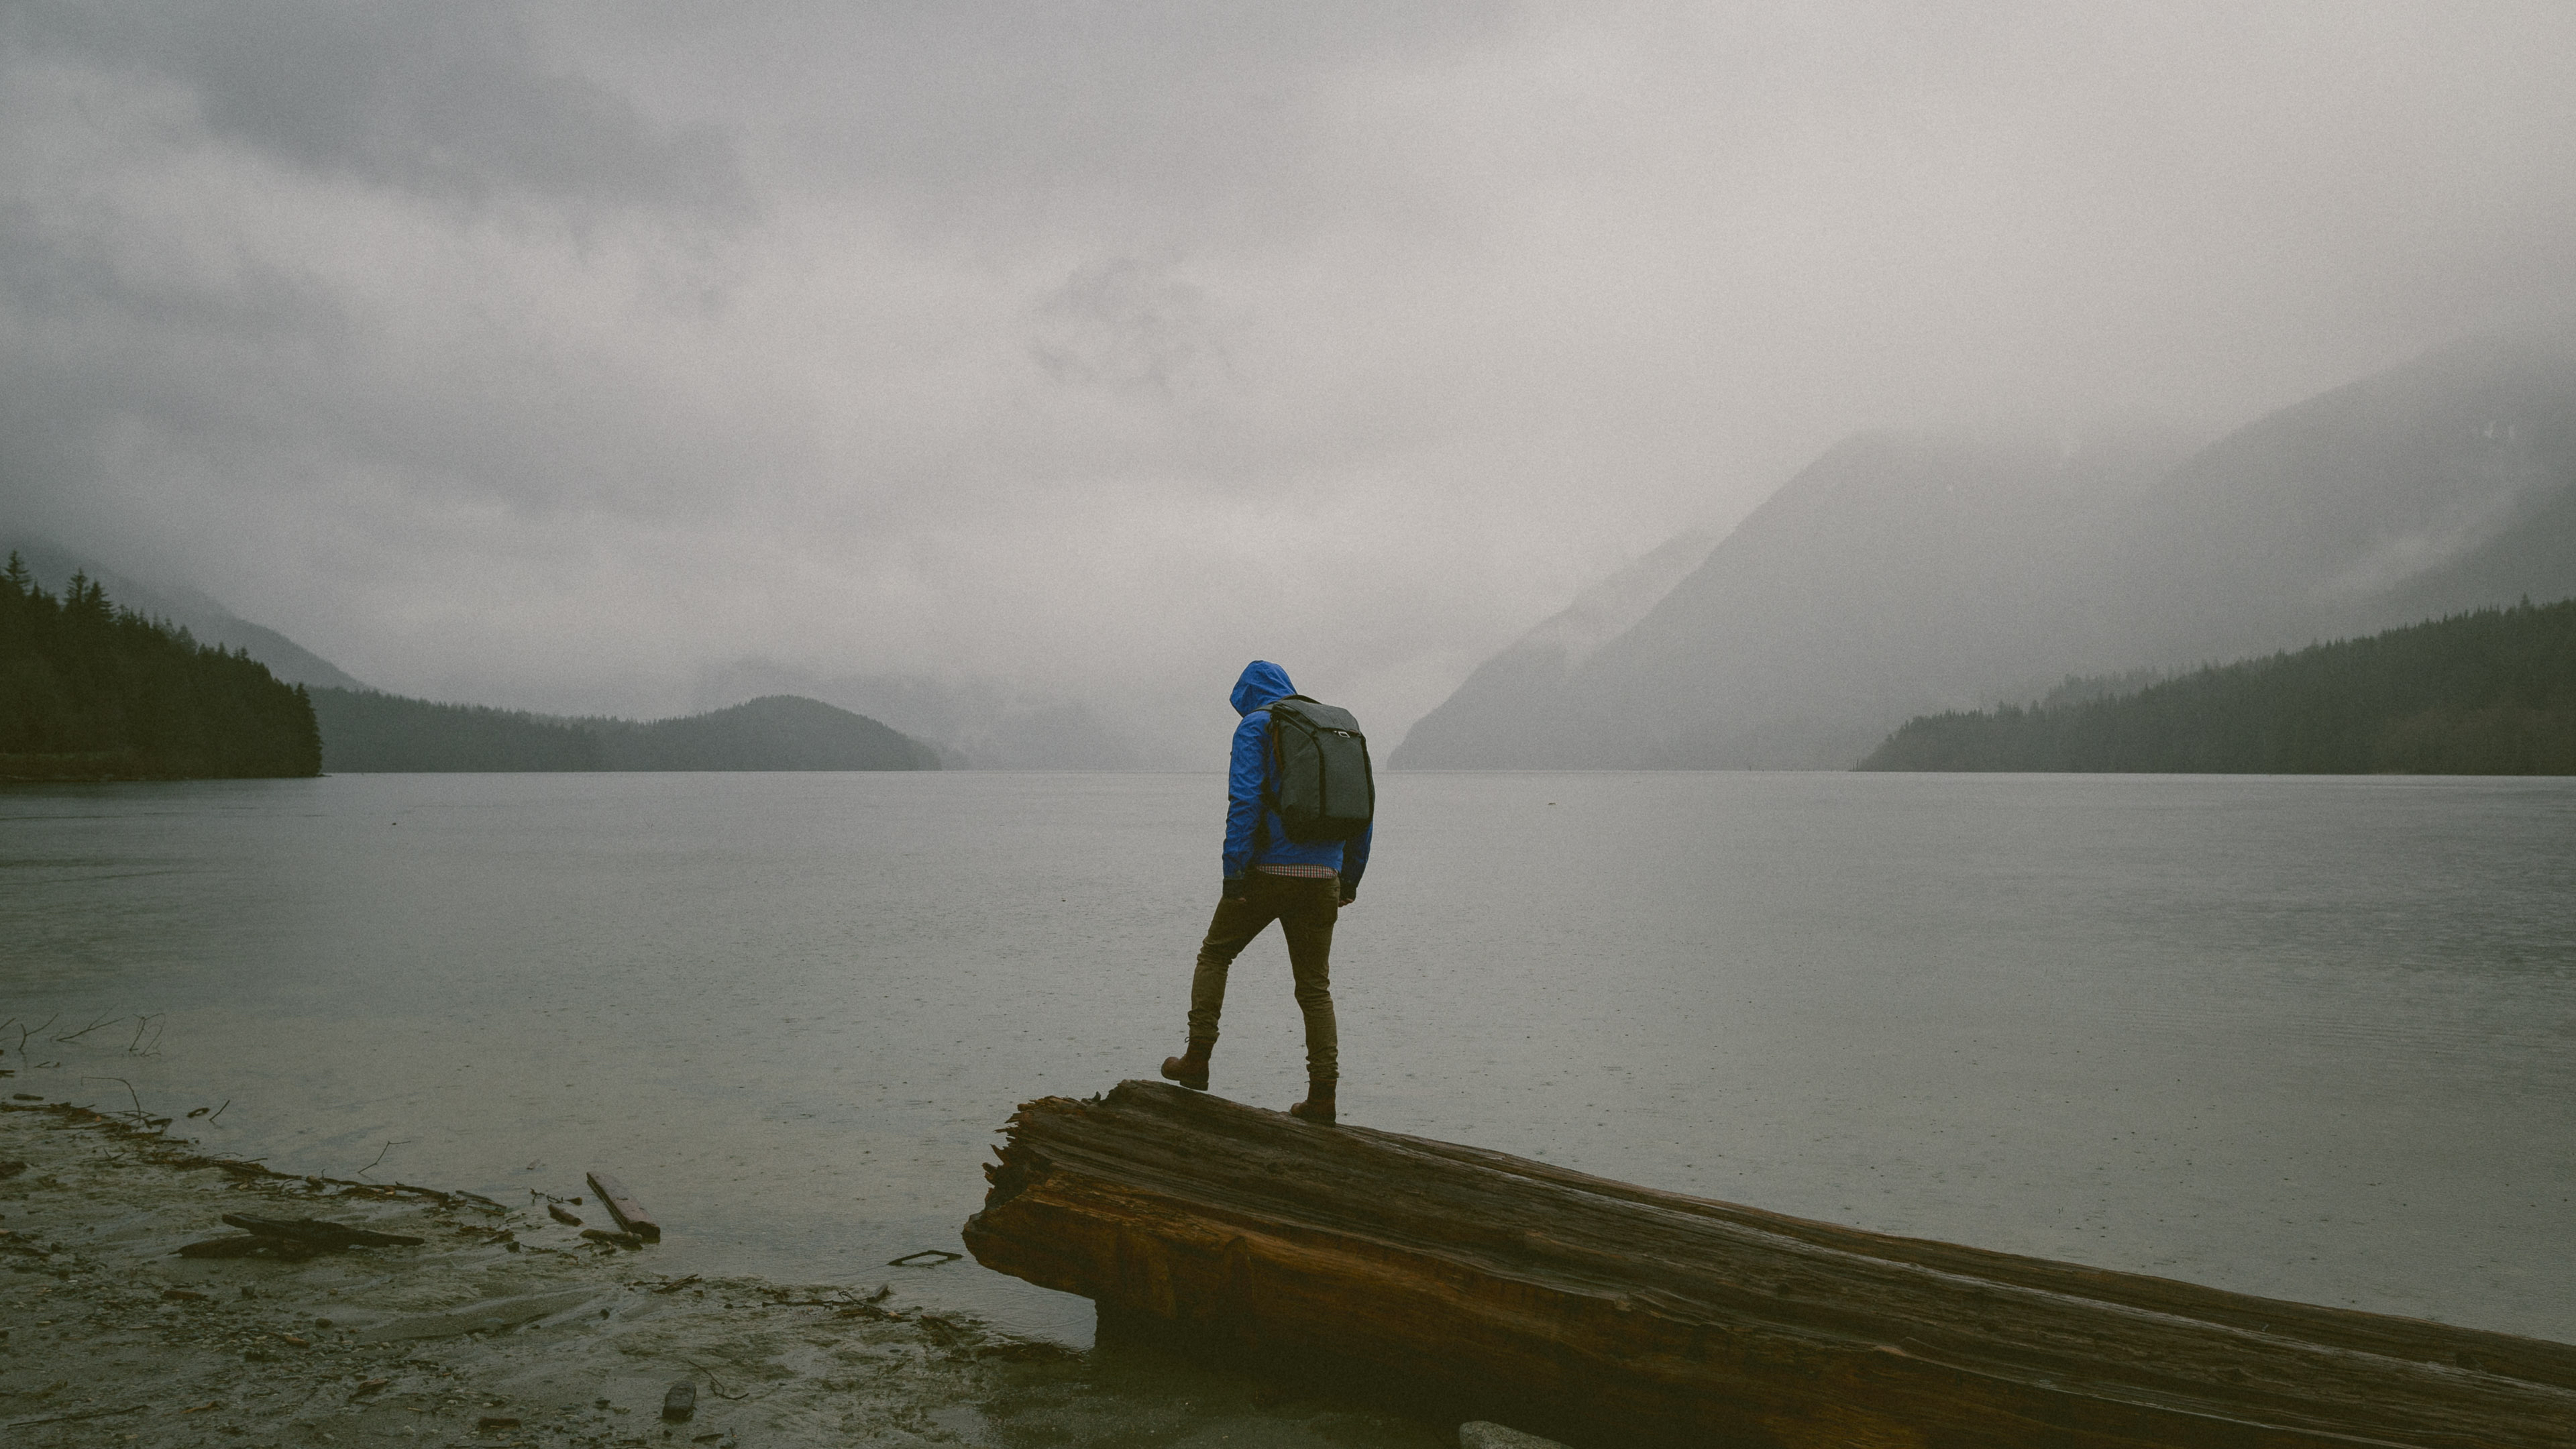
sea, coast, water, mountain, cloud, mist, lake, river, vehicle, weather, bay, fjord, reservoir, boating, loch, atmospheric phenomenon